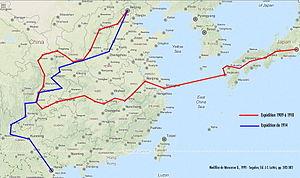
2 expéditions archéologiques de Segalen en Chine
Victor Segalen, né le 14 janvier 1878 à Brest et mort le 21 mai 1919 à Huelgoat, est un médecin de marine, romancier, poète, ethnographe, sinologue et archéologue français.